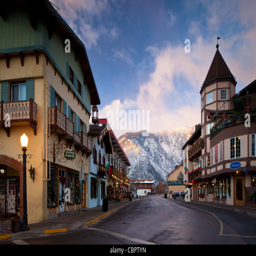
christmas lights in the western town